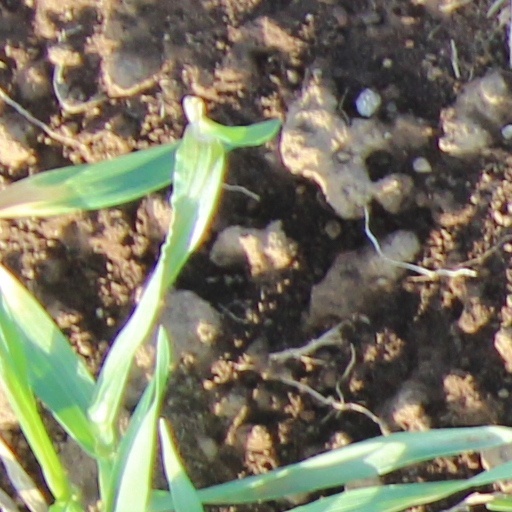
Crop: wheat